Tarra White

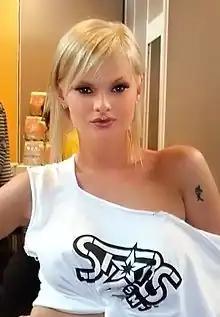
White in 2007

At the age of five, White wanted to be a stripper when she grew up and would practice stripping in her bedroom. By age thirteen, she aspired to be a porn star and practiced posing with her mother's high heel shoes; her mother caught her practicing and was unhappy when she learned about her daughter's ambitions.